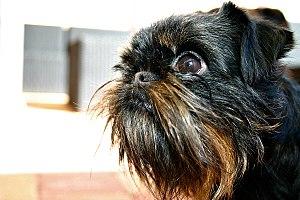
Le griffon belge est une race de chiens originaire de Belgique. La race est issue de croisements effectuée au XIXᵉ siècle, entre le smousje, un petit chien à poil dur bruxellois chassant les rats dans les écuries, et l'épagneul King Charles et le carlin. Il fait partie des petits chiens belges comme le griffon bruxellois et le petit brabançon.